The Sultan of Mocha

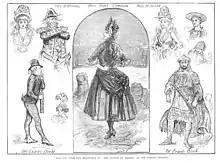
Revival of "The Sultan of Mocha" at the Strand Theatre (1887)

Dolly receives a proposal of marriage from the wealthy ship chandler 'Admiral' Sneak, but Dolly loves another – Peter, a handsome young sailor. However, her slave-trader uncle, Captain Flint, does not regard either of these as suitable suitors for his niece and believing he can make an arrangement more advantageous to himself sails off to sea taking Dolly with him.